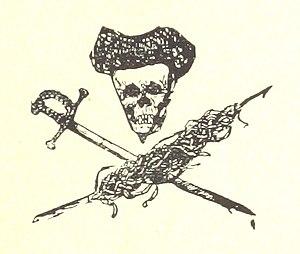
L'« Espagne noire » désigne un courant pictural espagnol, contemporain de la génération de 98 en littérature, qui s’est attaché à donner une image sombre, douloureuse, dramatique de l’Espagne.